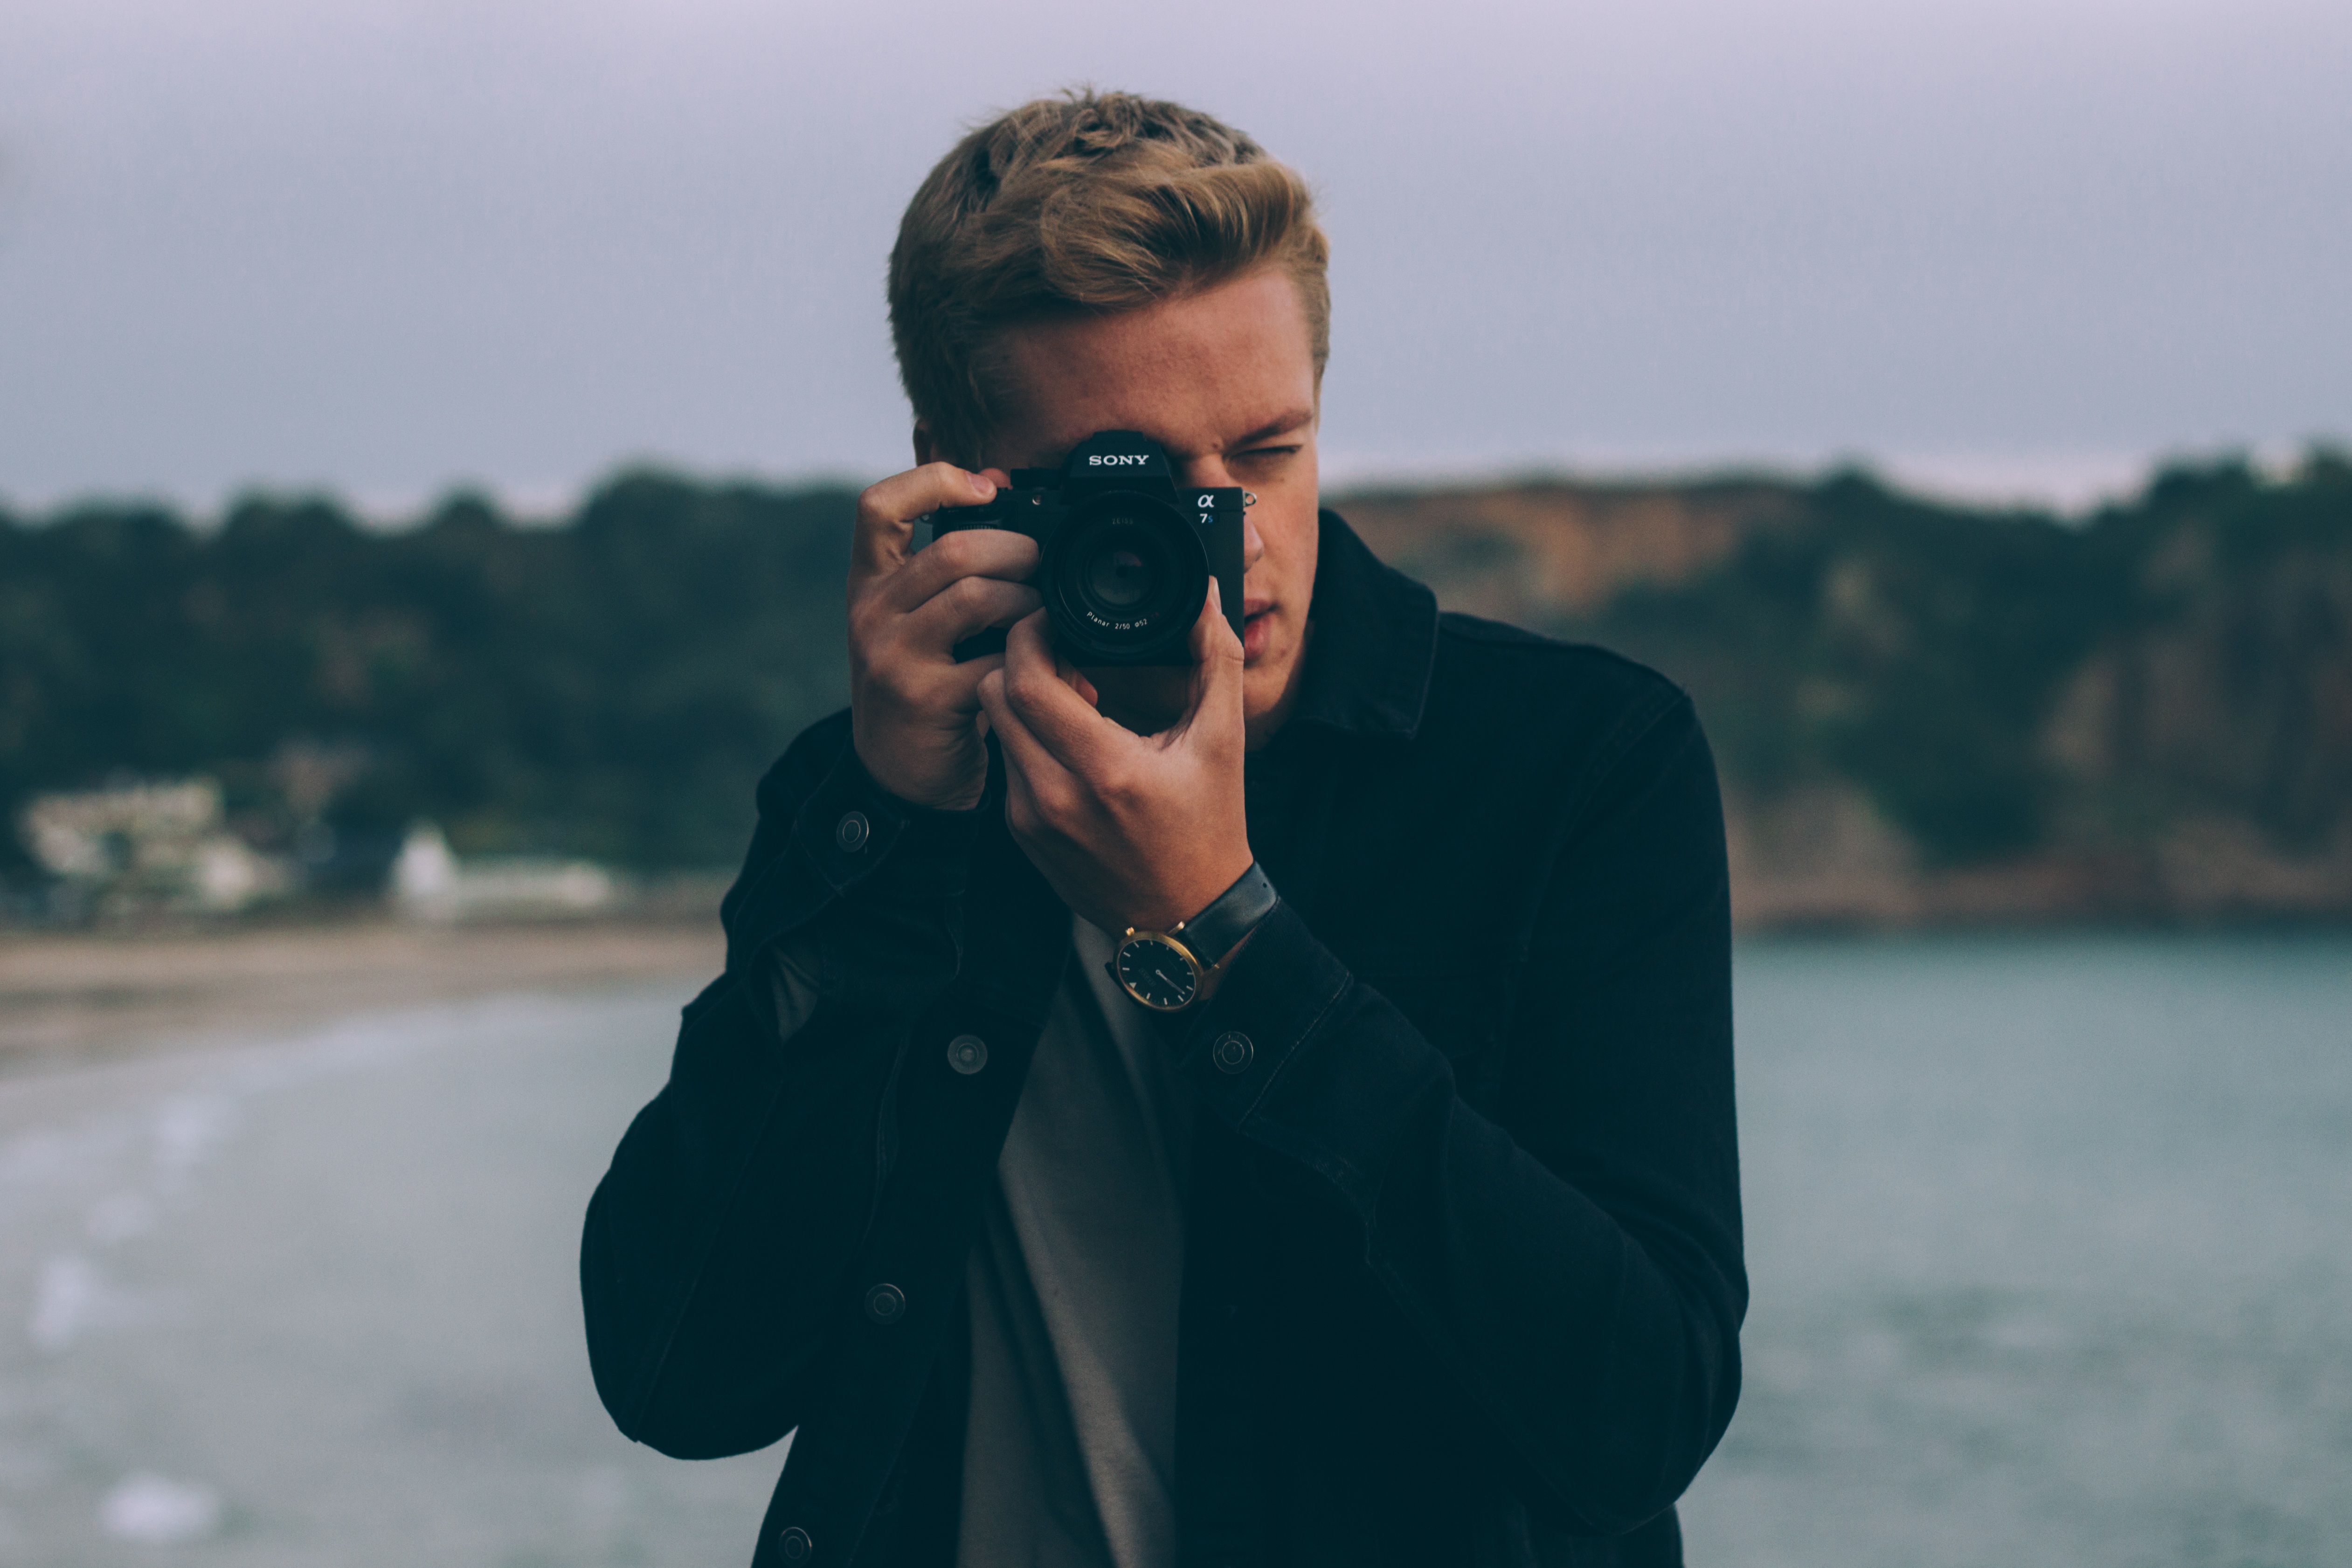
man, beach, sea, water, person, camera, photography, photographer, male, portrait, romance, blue, black, seashore, taking photo, dress, photograph, beauty, photo shoot